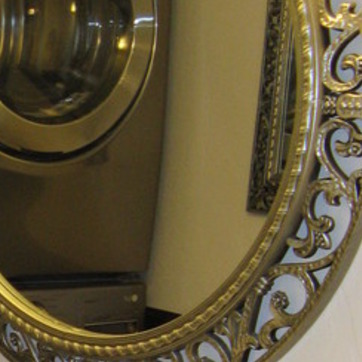
Material: mirror